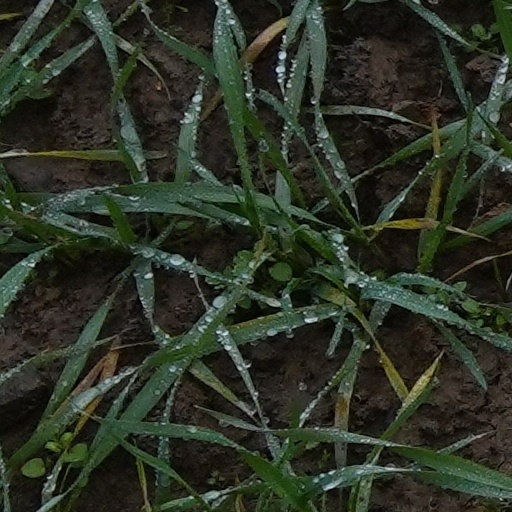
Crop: wheat